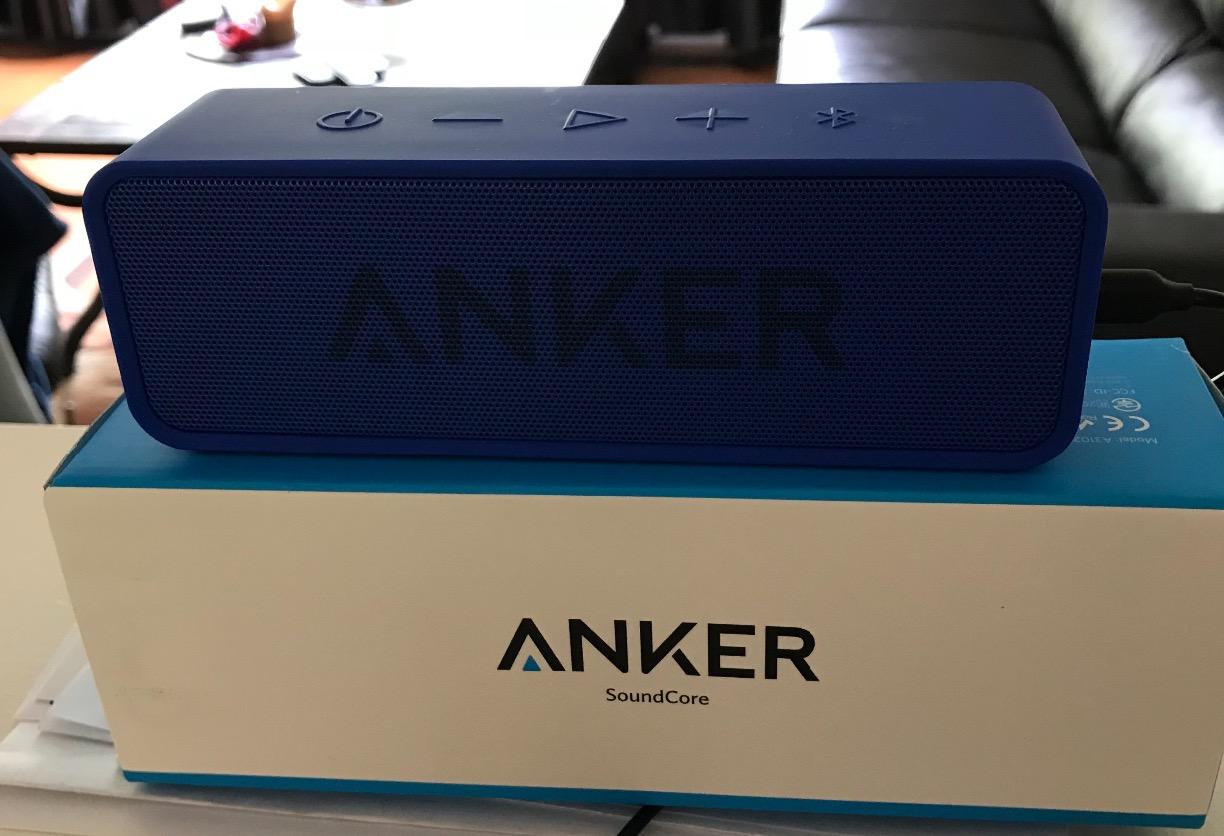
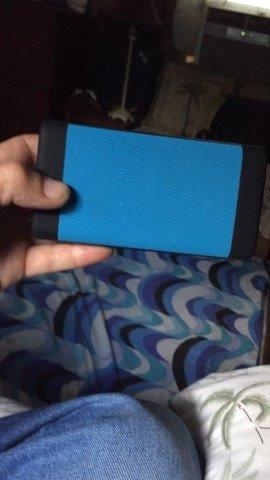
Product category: speaker
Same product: no